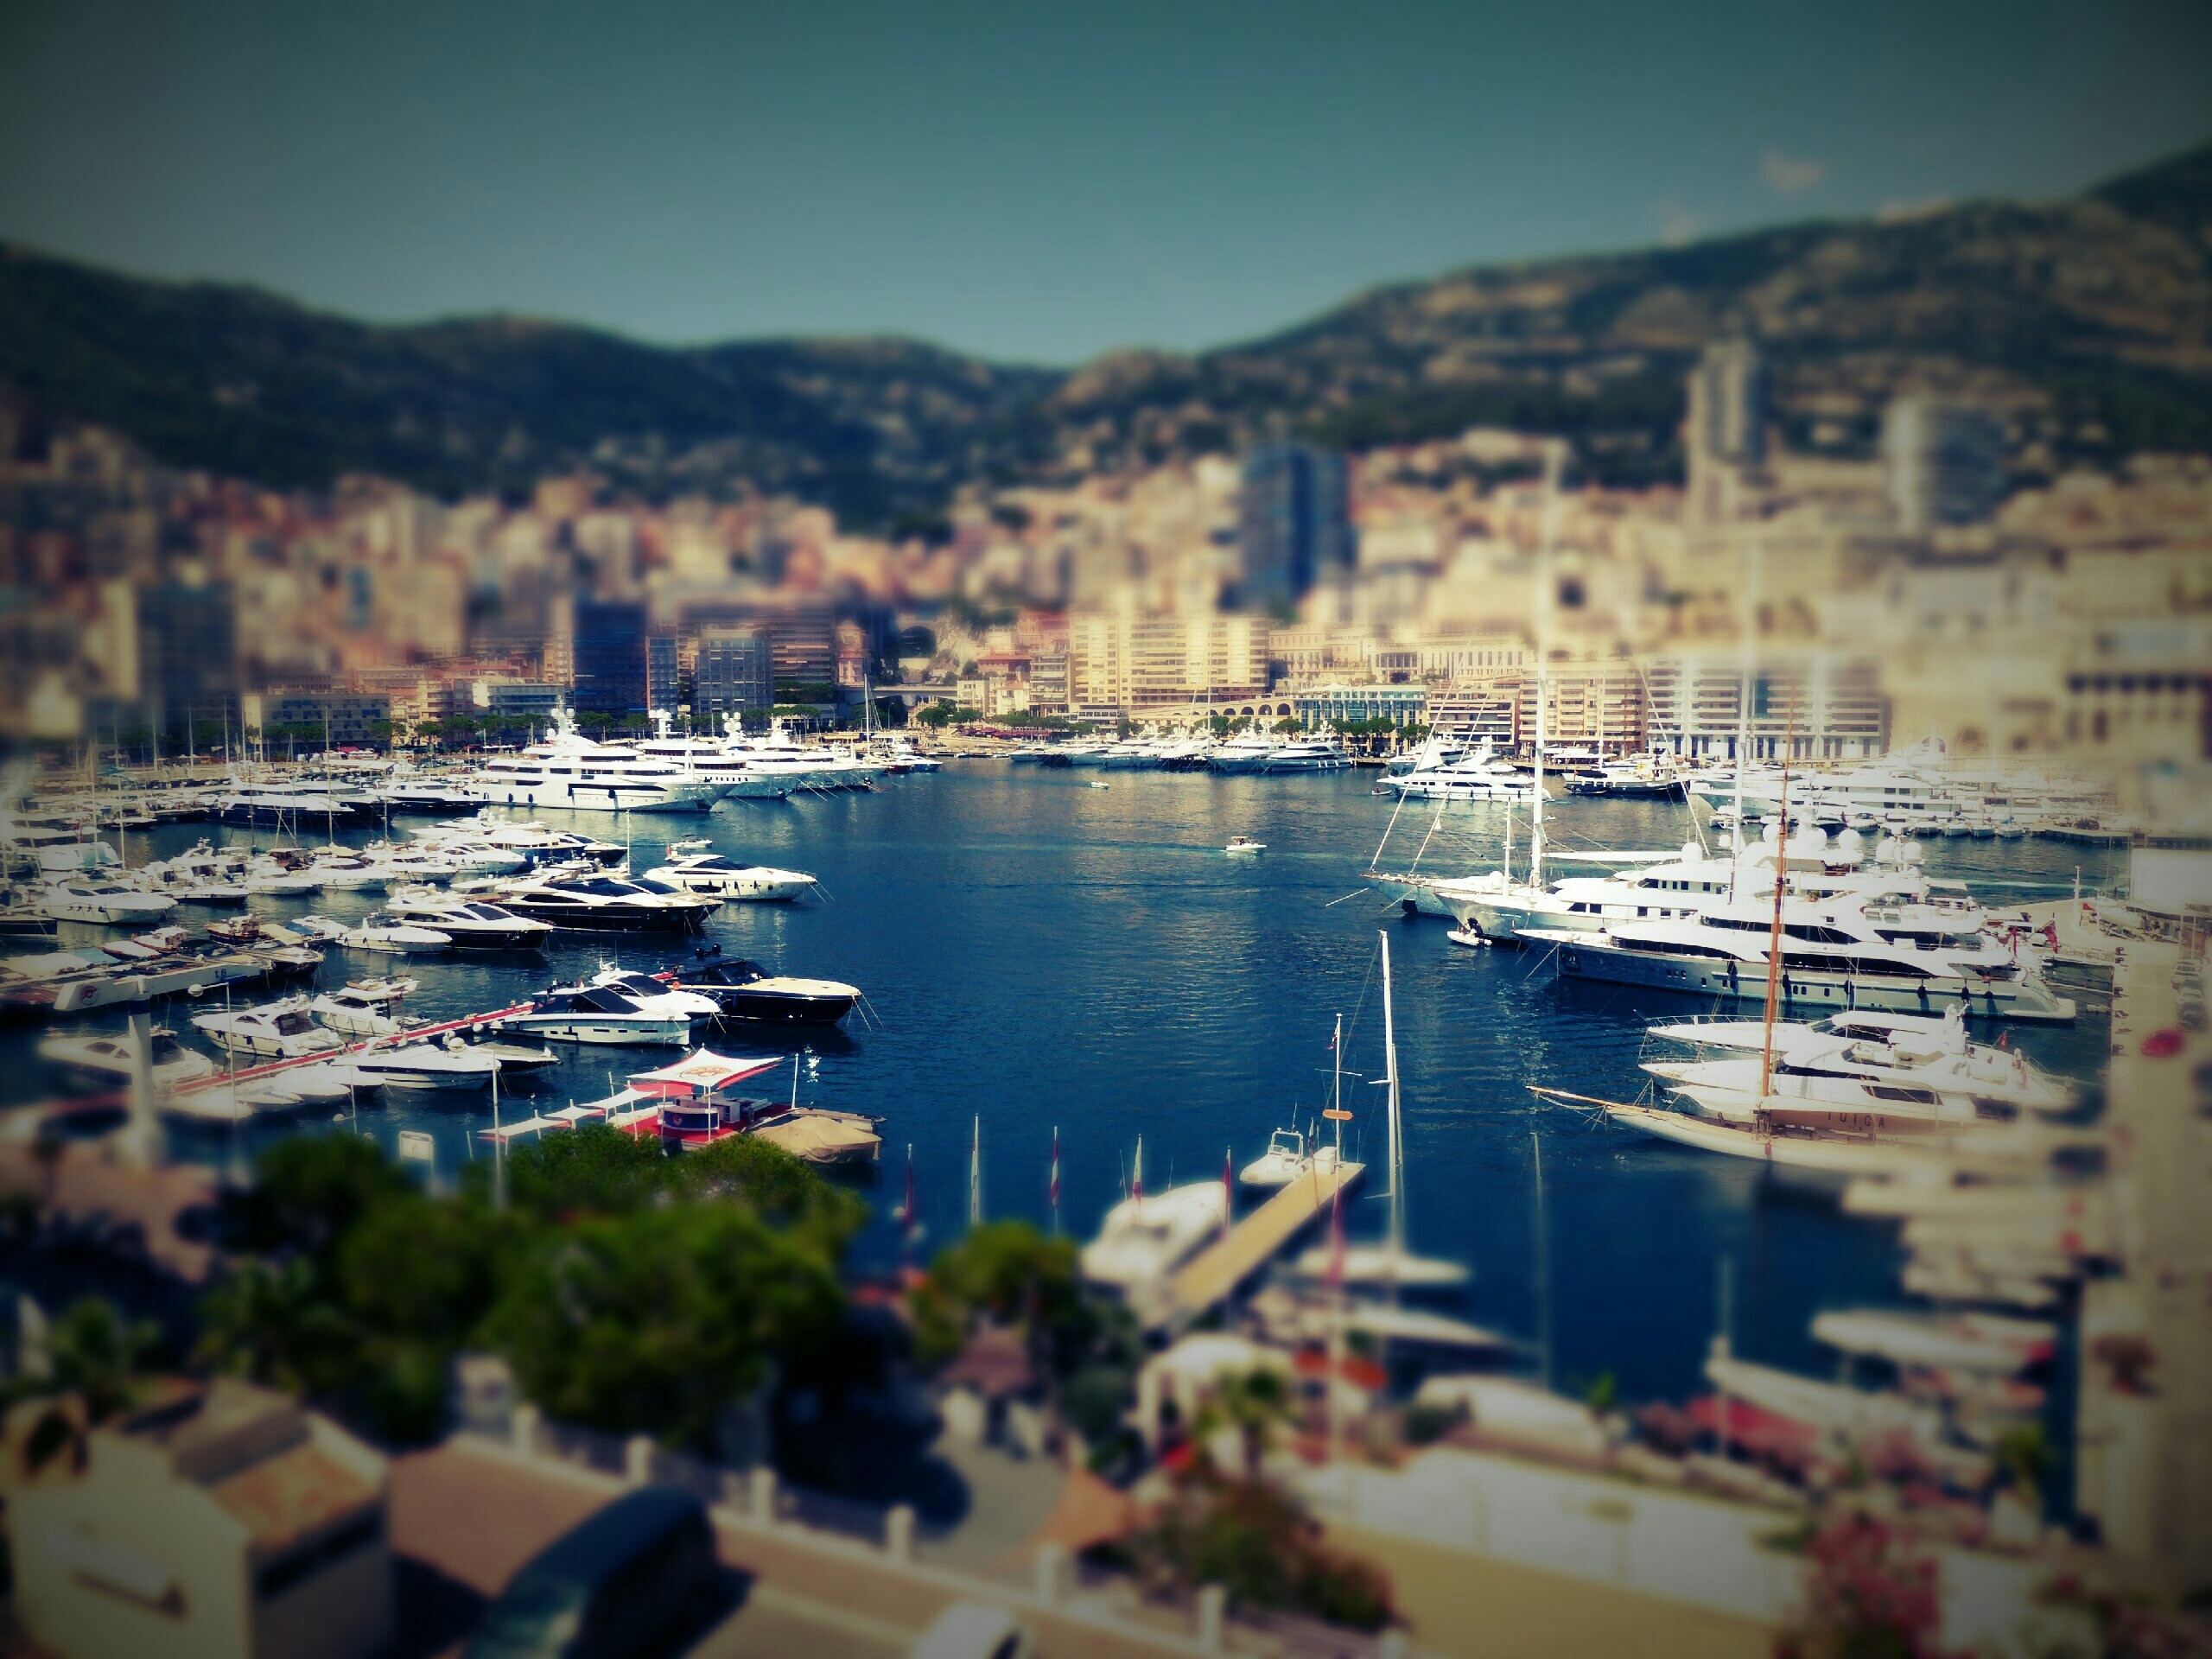
sea, coast, dock, city, cityscape, dusk, reflection, vehicle, bay, harbor, marina, port, boats, ships, monaco, yachts, wealth, principality of monaco, aerial photography